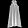
Label: Dress